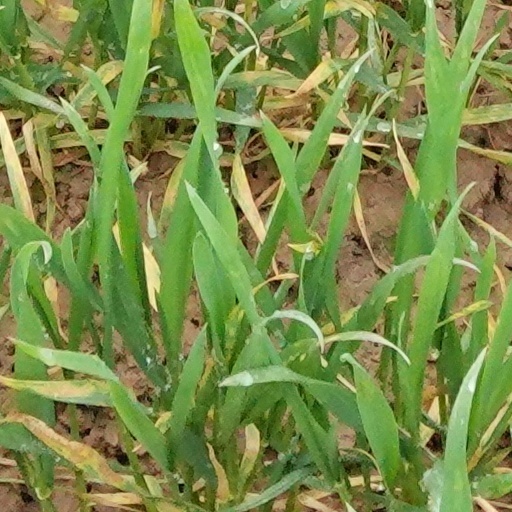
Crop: wheat